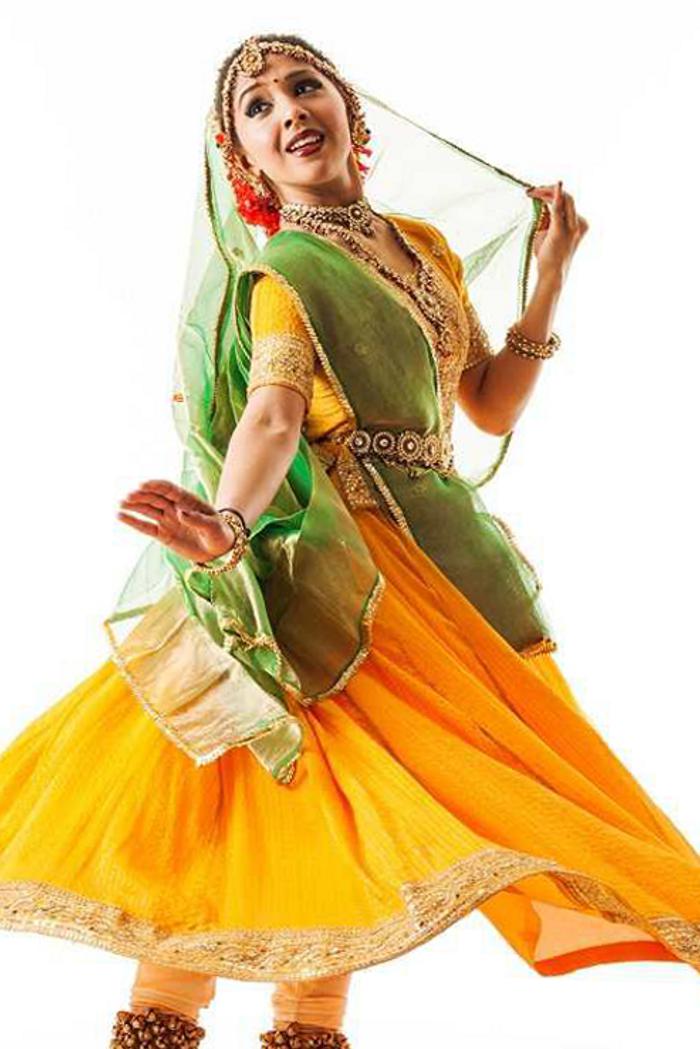
Dance form: kathak